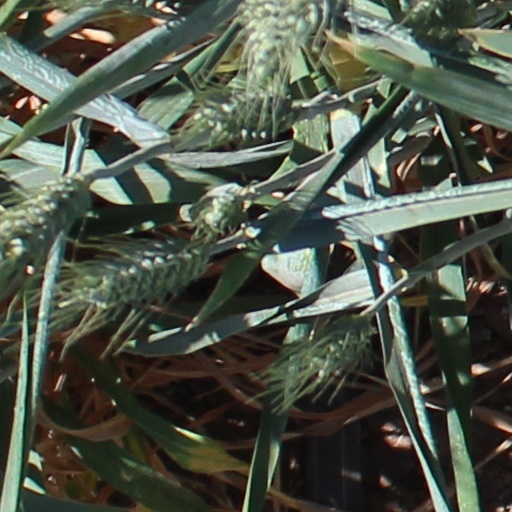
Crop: wheat